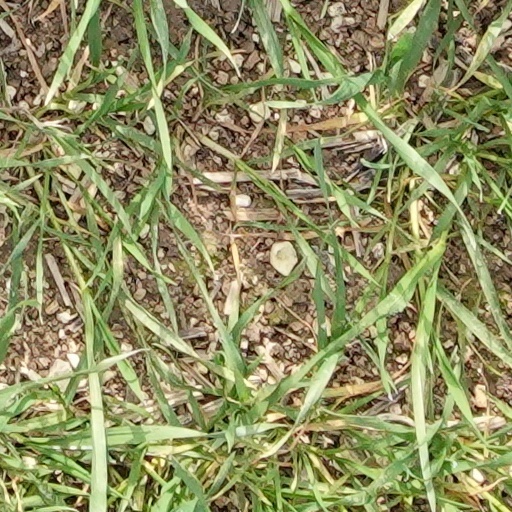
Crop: wheat